Xishan Forest Park

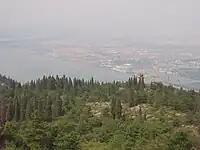
Xishan Forest Park and the view of Dian Lake

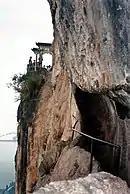
The Dragon Gate in Xishan Forest Park

Xishan Forest Park is a forest park located 15 kilometers west of Kunming City, Yunnan Province, China. Situated in Western Mountains (Xi Shan), which rise to the west of Dian Lake, the national park occupies an area of approximately 442 hectares. Its highest peak (Mt. Luohan) is 2507.5 meters above sea level, and about 620 meters from the water surface of Dian Lake.